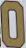
Number: 0